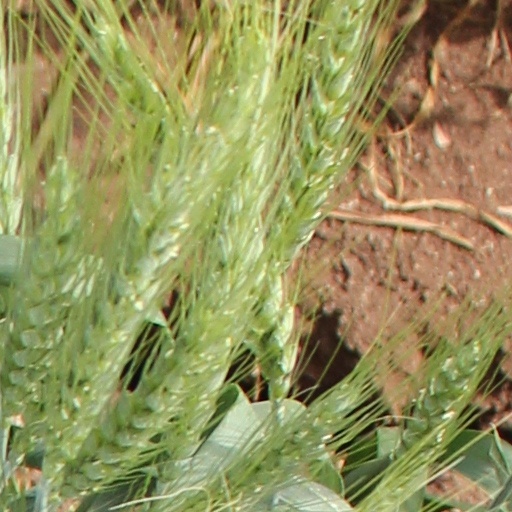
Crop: wheat